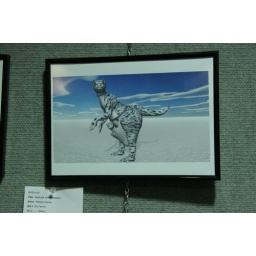
Darren Ryding. A huge tiger / kangaroo hybrid standing in the snow with a joey in her pouch.